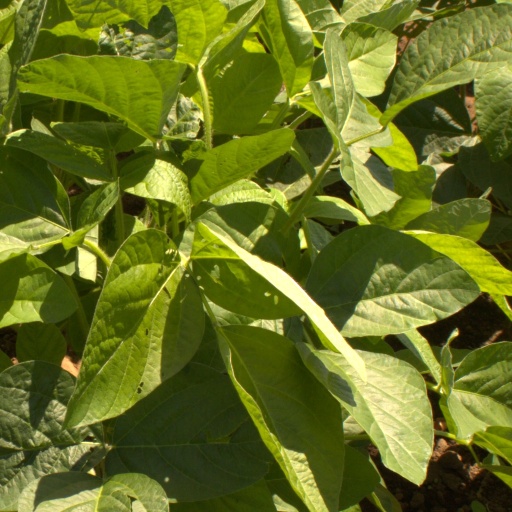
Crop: soybean